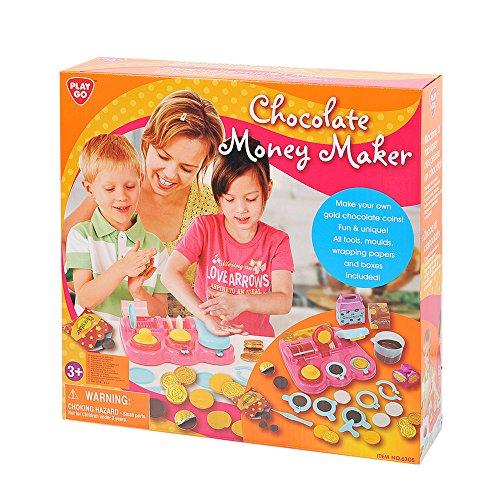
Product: PlayGo Chocolate Money Maker
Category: Toys & Games | Arts & Crafts | Clay & Dough
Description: A great activity mini factory set ; You can make hundreds and hundreds of foil wrapped golden chocolate coins.
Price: $24.99
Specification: ProductDimensions:9x8x2inches|ItemWeight:1.45pounds|ShippingWeight:1.45pounds|ASIN:B00F6KEWK8|Californiaresidents:ClickhereforProposition65warning|Itemmodelnumber:6305|Manufacturerrecommendedage:36months-15years